Raid on Scarborough, Hartlepool and Whitby

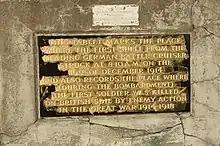
In Hartlepool near Heugh Battery, a plaque in Redheugh Gardens War Memorial "marks the place where the first ...(German shell) struck... (and) the first soldier was killed on British soil by enemy action in the Great War 1914–1918".

The raid caused a great scandal in Britain, became a rallying cry against Germany for its attack upon civilians and against the Royal Navy for failing to prevent it. The attack became part of a British propaganda campaign; 'Remember Scarborough' was used on army recruitment posters and editorials in neutral America condemned it; "This is not warfare, this is murder". At first, blame for the light cruisers disengaging from the German ships fell upon the commander, Goodenough, but the action was contrary to his record. Blame eventually settled on the confused signals, which had been drafted by Lieutenant Commander Ralph Seymour, who remained flag officer to Beatty, making similar costly mistakes at the Battle of Dogger Bank and at the Battle of Jutland. An order was promulgated to captains to double-check any orders to disengage if in an advantageous position.